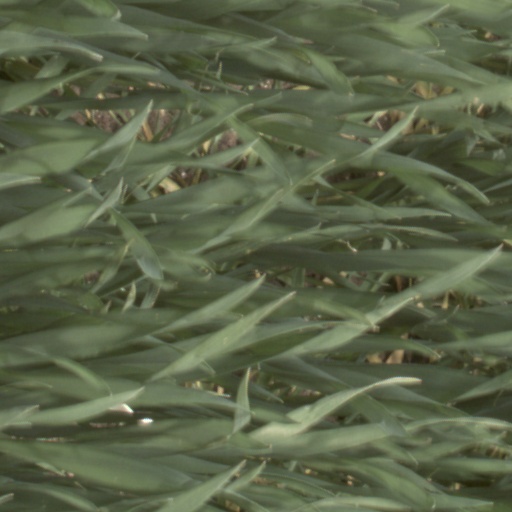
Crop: wheat